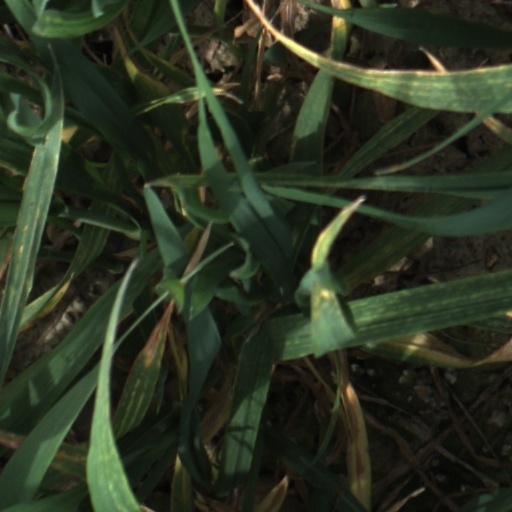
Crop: wheat